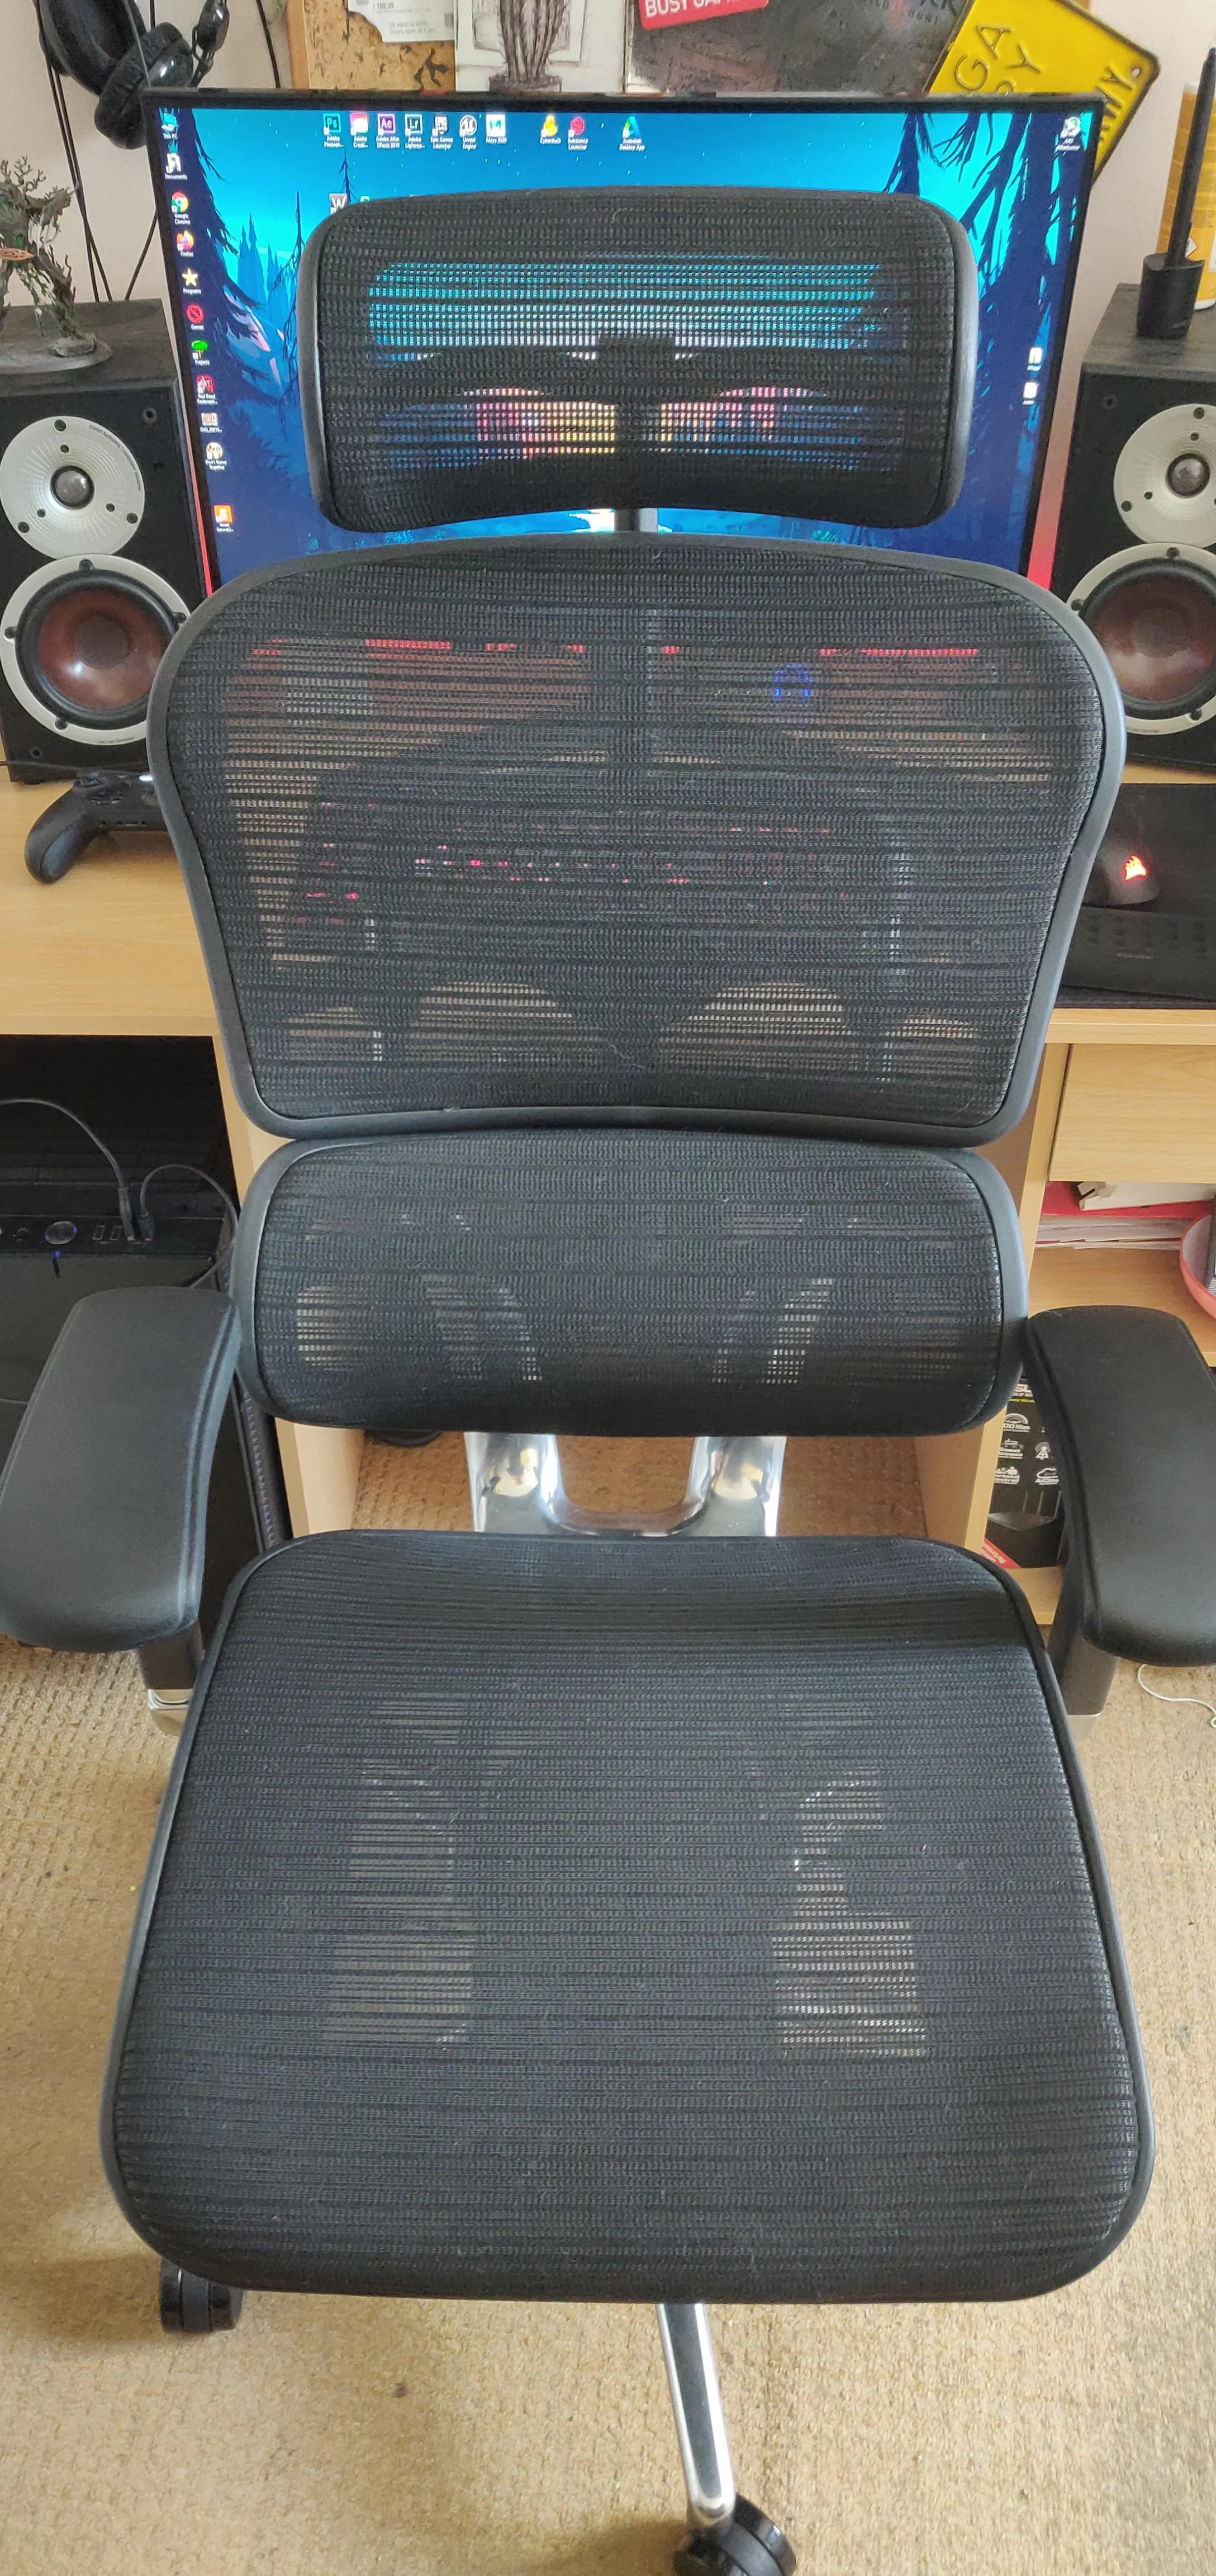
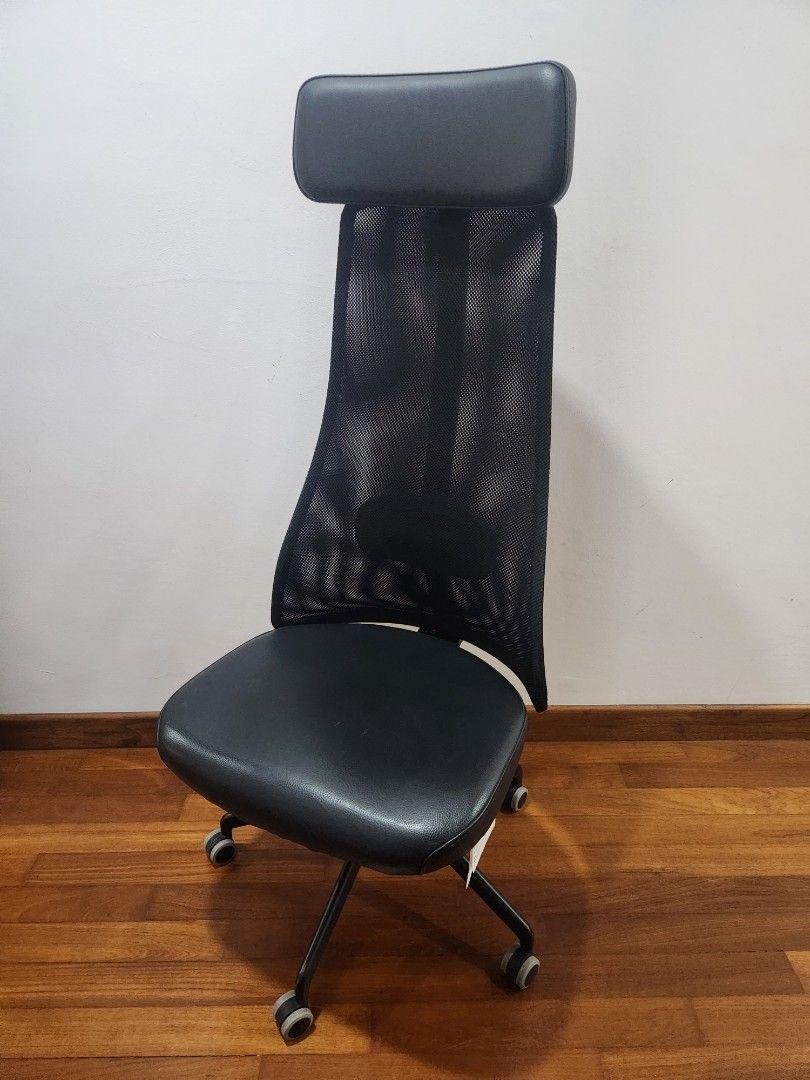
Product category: items_chair
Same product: no